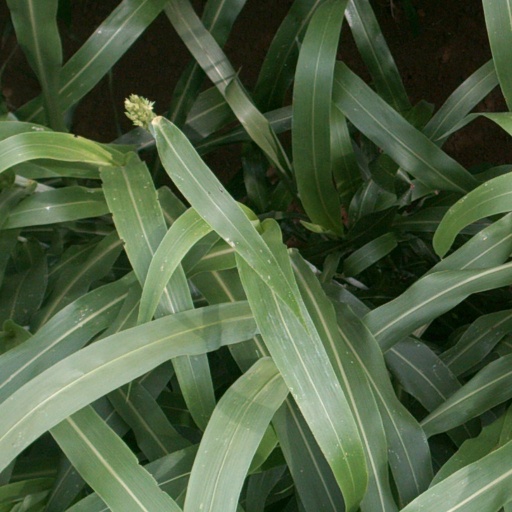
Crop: sorghum